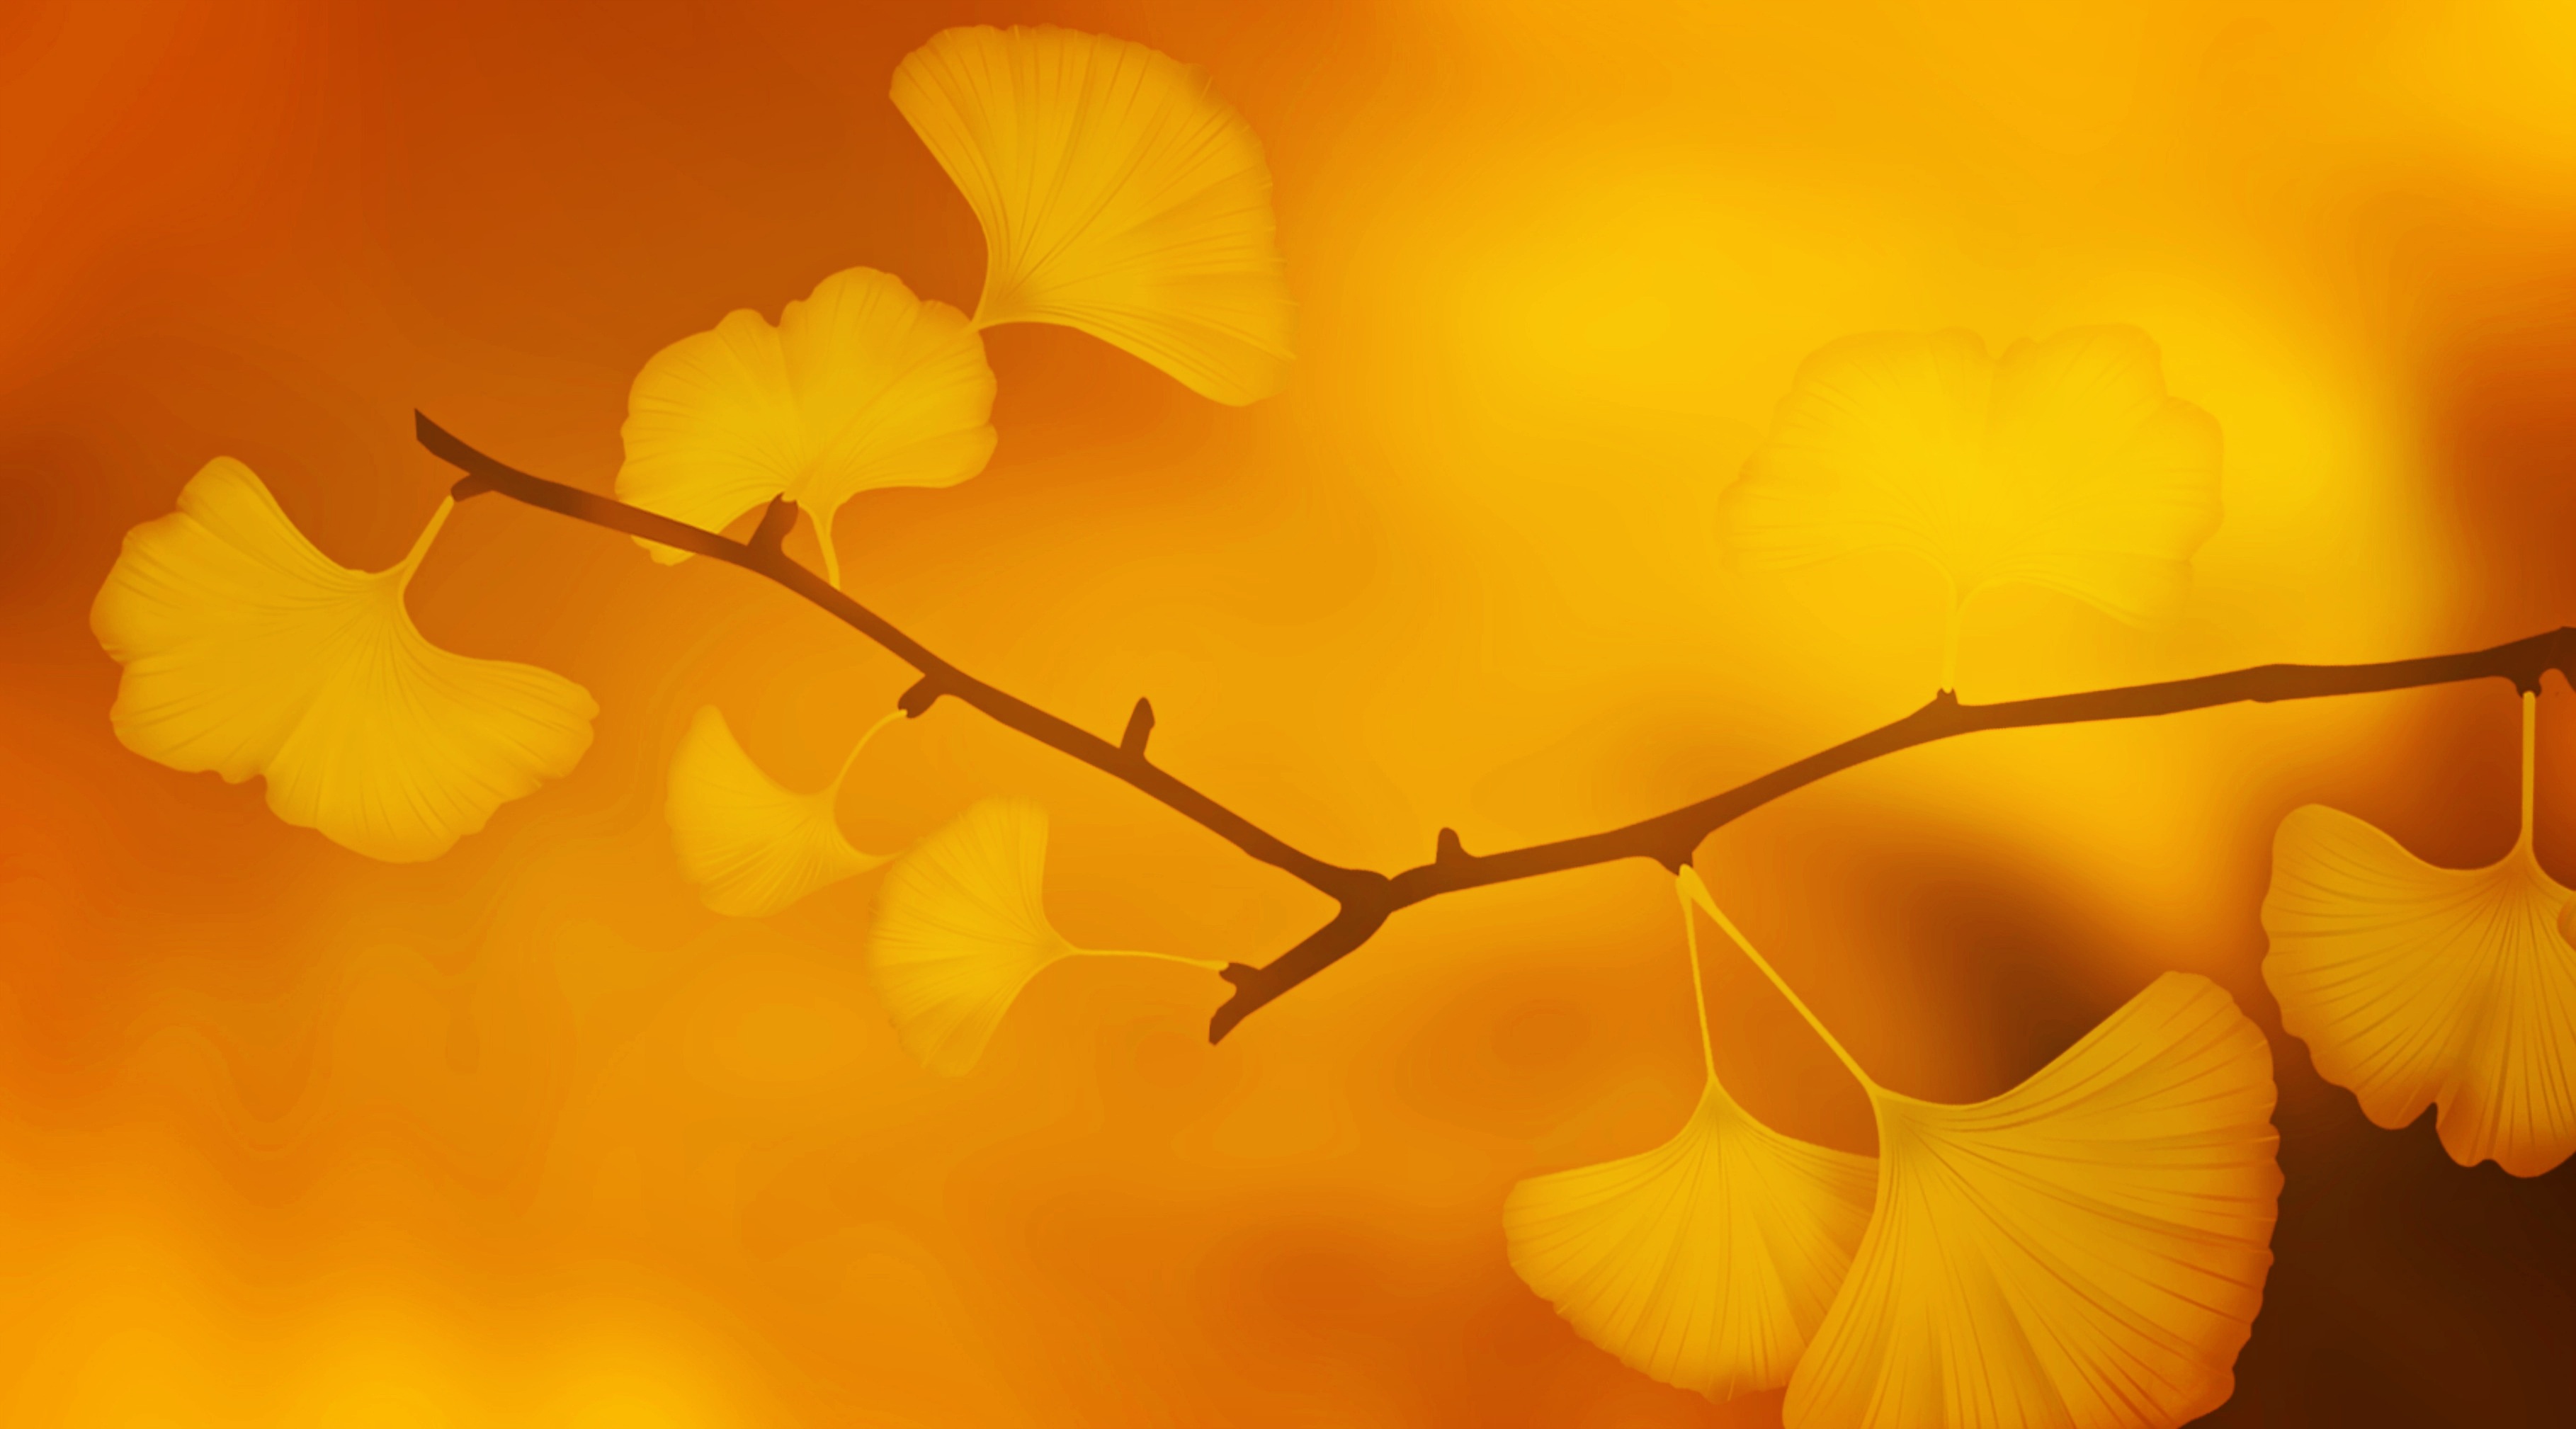
tree, nature, branch, blossom, plant, sunlight, morning, texture, leaf, flower, petal, orange, golden, autumn, yellow, japan, flora, season, background, japanese, bright, hell, ginkgo, tender, true leaves, golden autumn, ginkgo leaves, macro photography, golden october, maidenhair tree, plant stem, ginkgo tree